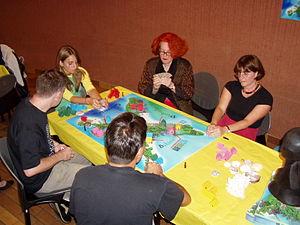
Photo du jeu Maka bana prise à Besançon. FH 22 décembre 2005 à 15:58 (CET) Catégorie:Photo de jeu de société
Maka Bana est un jeu de société créé par François Haffner en 2003 et édité par Tilsit. De 2 à 5 joueurs s'y affrontent pour devenir le meilleur promoteur immobilier. Le jeu a été réédité en 2013 par la société Sweet November. Les règles ont été légèrement remaniées et il se pratique de 3 à 6 joueurs.